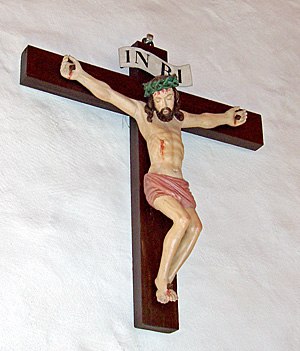
Saksild Kirke
Saksild Kirke - Krucifiks Hads Herred, Århus Amt, Denmark
Saksild Kirke ligger i Hads Herred, ikke langt fra kysten, ca. 25 kilometer syd for Aarhus. Et mindre skib, og koret er opført i midten af 1100-tallet af kampesten i romansk stil. I slutningen af middelalderen blev den forlænget mod vest og tårnet, og formentlig også det nordvendte våbenhus blev bygget i munkesten. Tårnet har været et såkaldt styltetårn, hvis åbning dog senere er blevet tilmuret.